Cullen, Moray

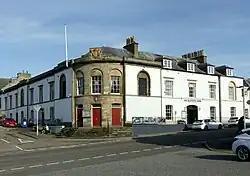
Cullen Town Hall (on the left) and the Seafield Arms Hotel (on the right)

The central market cross in the town square originally stood in the old town. During the building of the new town, it was temporarily erected at the top of the ancient fort structure that guards the entrance to the Cullen Burn, known as the Castle Hill. This resulted in the present layout of the village, a generous cross shape of two major streets, Seafield Street and Grant Street, with a central town square and "the Seatown" sandwiched on the false beach between the mouth of the burn and the harbour. In the previous layout, the town was spread along a road above and parallel to the burn, running between the Castle Hill and Cullen House, the Seatown being at the mouth of the burn where boats used to be pulled up onto the beach. The most prominent building in the new town is Cullen Town Hall, which was completed in 1823.